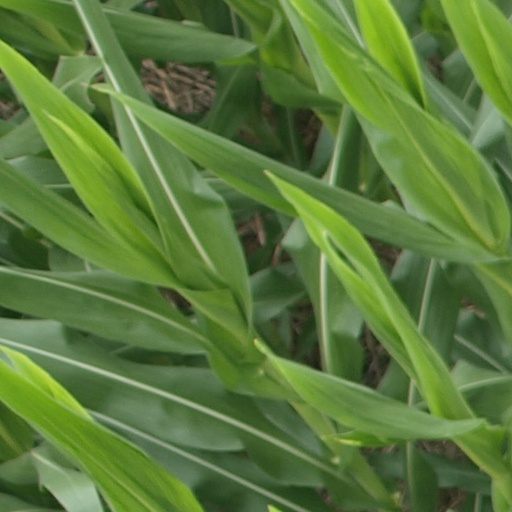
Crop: maize; corn